Alfred Kelley

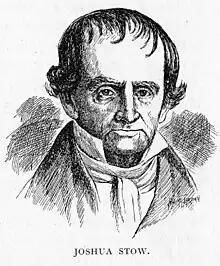
Joshua Stow, who encouraged his nephew Alfred Kelley to emigrate to Ohio

Alfred Kelley was born in Middlefield, Connecticut, on November 7, 1789, to Daniel and Jemima ( Stow) Kelley. He was the second of six children (all boys). The Kelleys were of English descent, having lived in Connecticut since at least 1690. The Stows were an important English land-owning family which emigrated to Massachusetts in 1630 and then Connecticut in 1650.